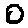
Label: 0